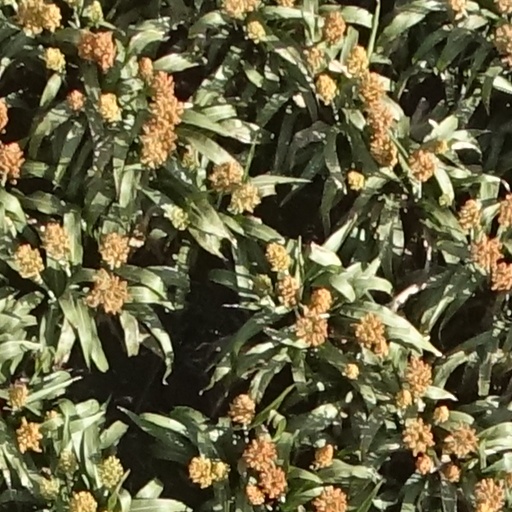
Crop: sorghum